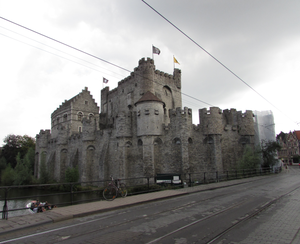
Château des comtes de Flandre